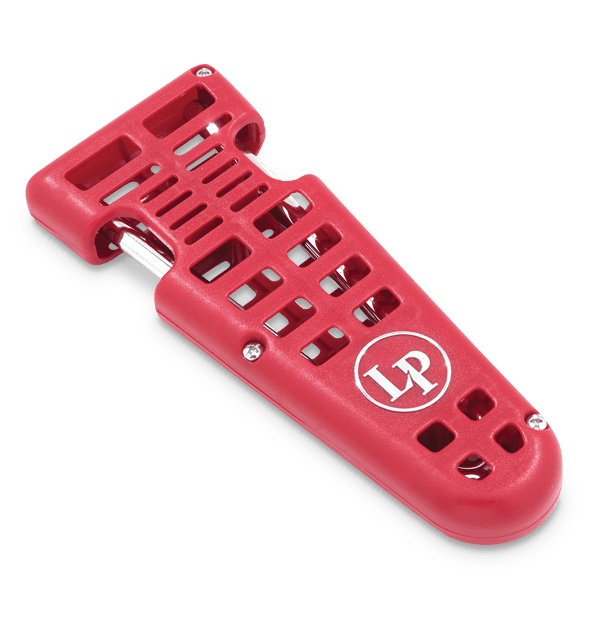
LP 311H One Handed Triangle
Designed in collaboration with LP Artist Doug Hinrichs, the One-Handed Triangle can be played with one hand, allowing more complex rhythm patterns (including rolls) as well as open and muffled playing. Features: 8" medium pitch triangle in easy-to-play one handed durable plastic enclosure Patented
Brand: Latin Percussion
Category: Arts & Entertainment > Hobbies & Creative Arts > Musical Instruments > Percussion > Hand Percussion > Musical Triangles